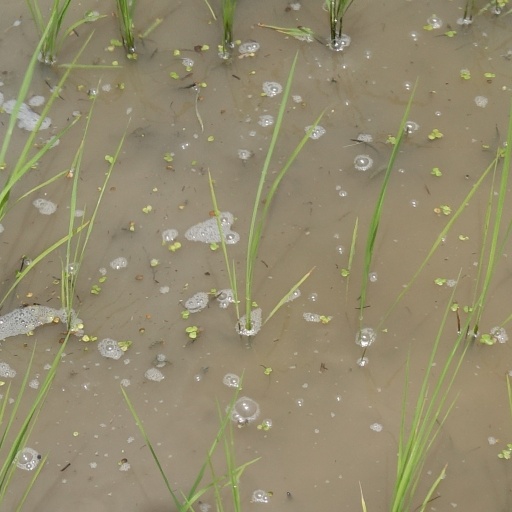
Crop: rice